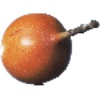
Label: Granadilla 1